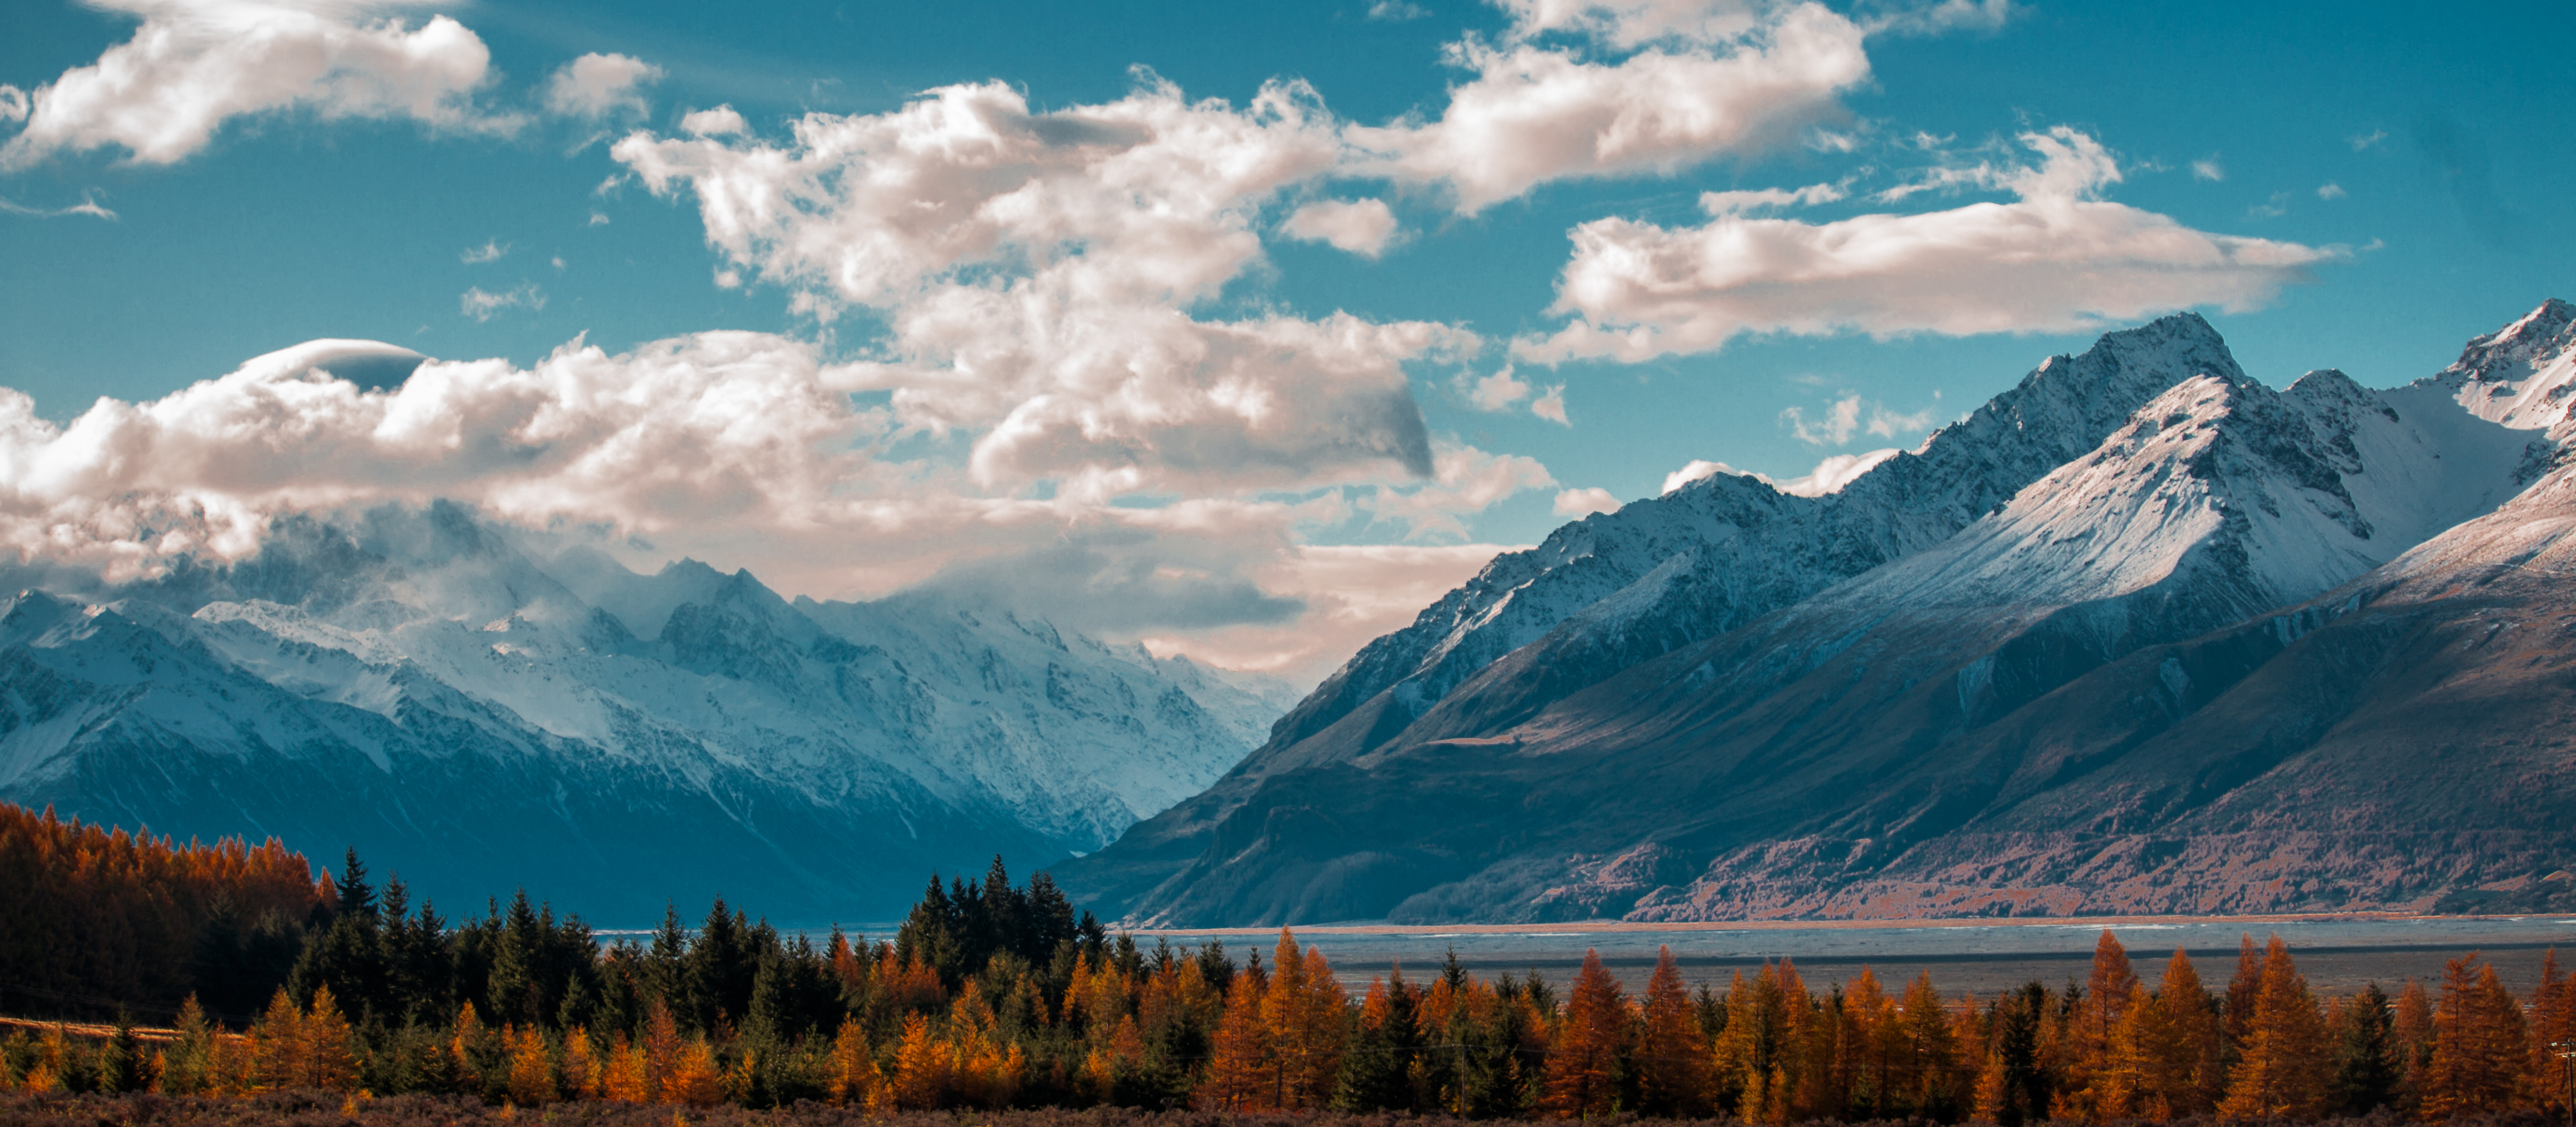
landscape, nature, wilderness, mountain, snow, cloud, sky, meadow, morning, lake, dawn, valley, mountain range, reflection, scenic, trees, clouds, mountains, alps, plateau, loch, landform, meteorological phenomenon, geographical feature, atmospheric phenomenon, mountainous landforms, computer wallpaper